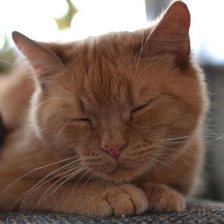
Label: animals